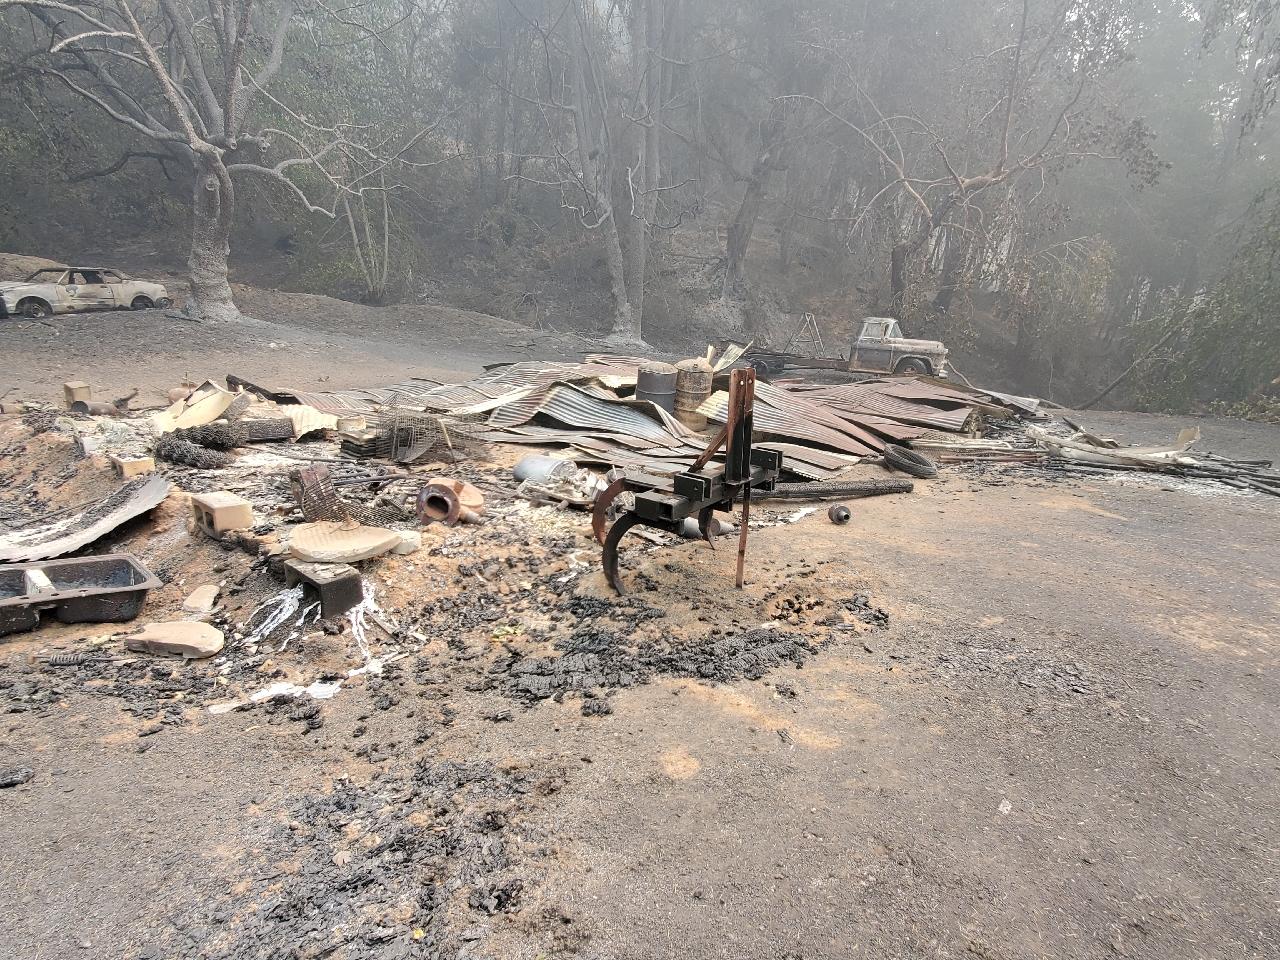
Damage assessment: destroyed